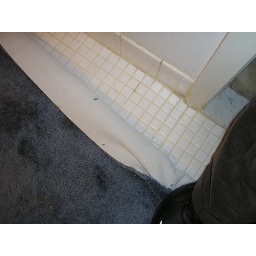
Current floor in bathroom is tile.